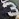
Number: 3